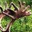
Label: deer